Siege of Chernihiv

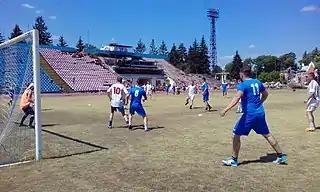
A football match between FC Desna Chernihiv and another local team on the destroyed city stadium 2 months after the end of the siege

On 2 March, "The Kyiv Independent" reported on a WhatsApp audio message allegedly recorded by a woman from Aleysk, Russia. The woman stated that nearly all of a "tank brigade", part of the 35th Separate Guards Motor Rifle Brigade which is based in Aleysk, had been killed in battle near Chernihiv; only 18 soldiers of the original 150 survived. The woman described the dead soldiers as "mostly very young men". The woman stated that 45 coffins were expected to arrive on the day of her message.